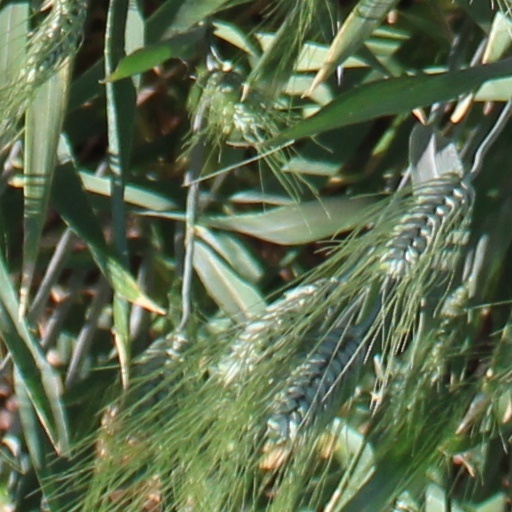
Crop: wheat